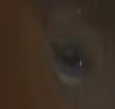
Face region: eyes (orbital_tightening_and_eye_area)
Pain indicator: not_present